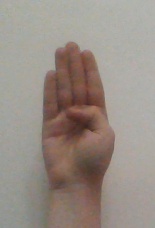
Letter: kaaf